2018 Copa Libertadores Femenina

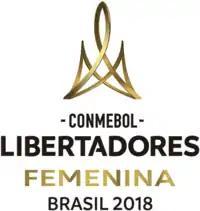

The 2018 Copa CONMEBOL Libertadores Femenina was the tenth edition of the CONMEBOL Libertadores Femenina (also referred to as the "Copa Libertadores Femenina"), South America's premier women's club football tournament organized by CONMEBOL. The tournament was held in Manaus, Brazil from 18 November to 2 December 2018.